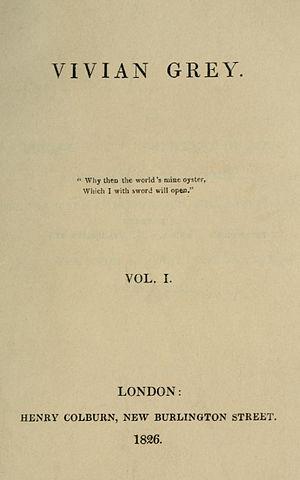
Benjamin Disraeli, né le 21 décembre 1804 et mort le 19 avril 1881 à Londres, est un homme d'État et écrivain britannique, Premier ministre du Royaume-Uni à deux reprises. Il joue un rôle central dans la création du Parti conservateur moderne dont il formalise la doctrine. Par sa grande influence sur la politique étrangère, il a associé les conservateurs à la gloire et à la puissance de l'Empire britannique.